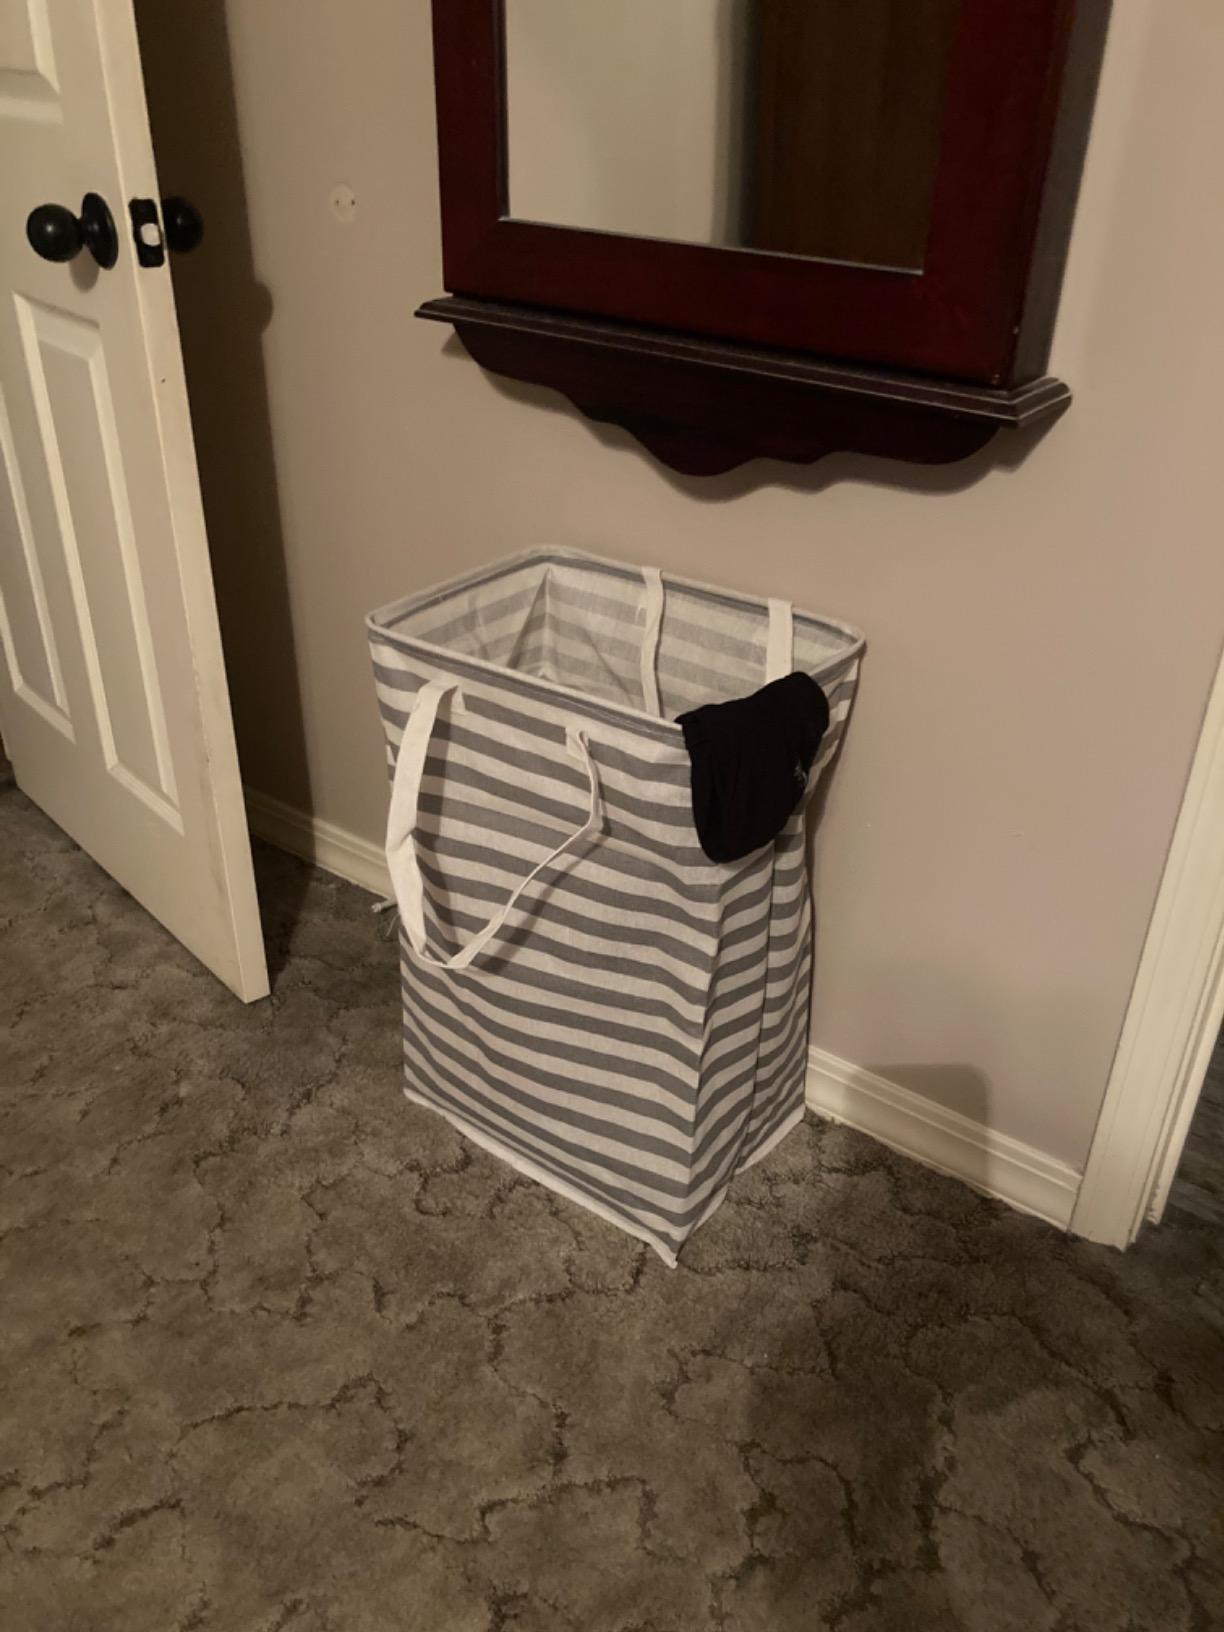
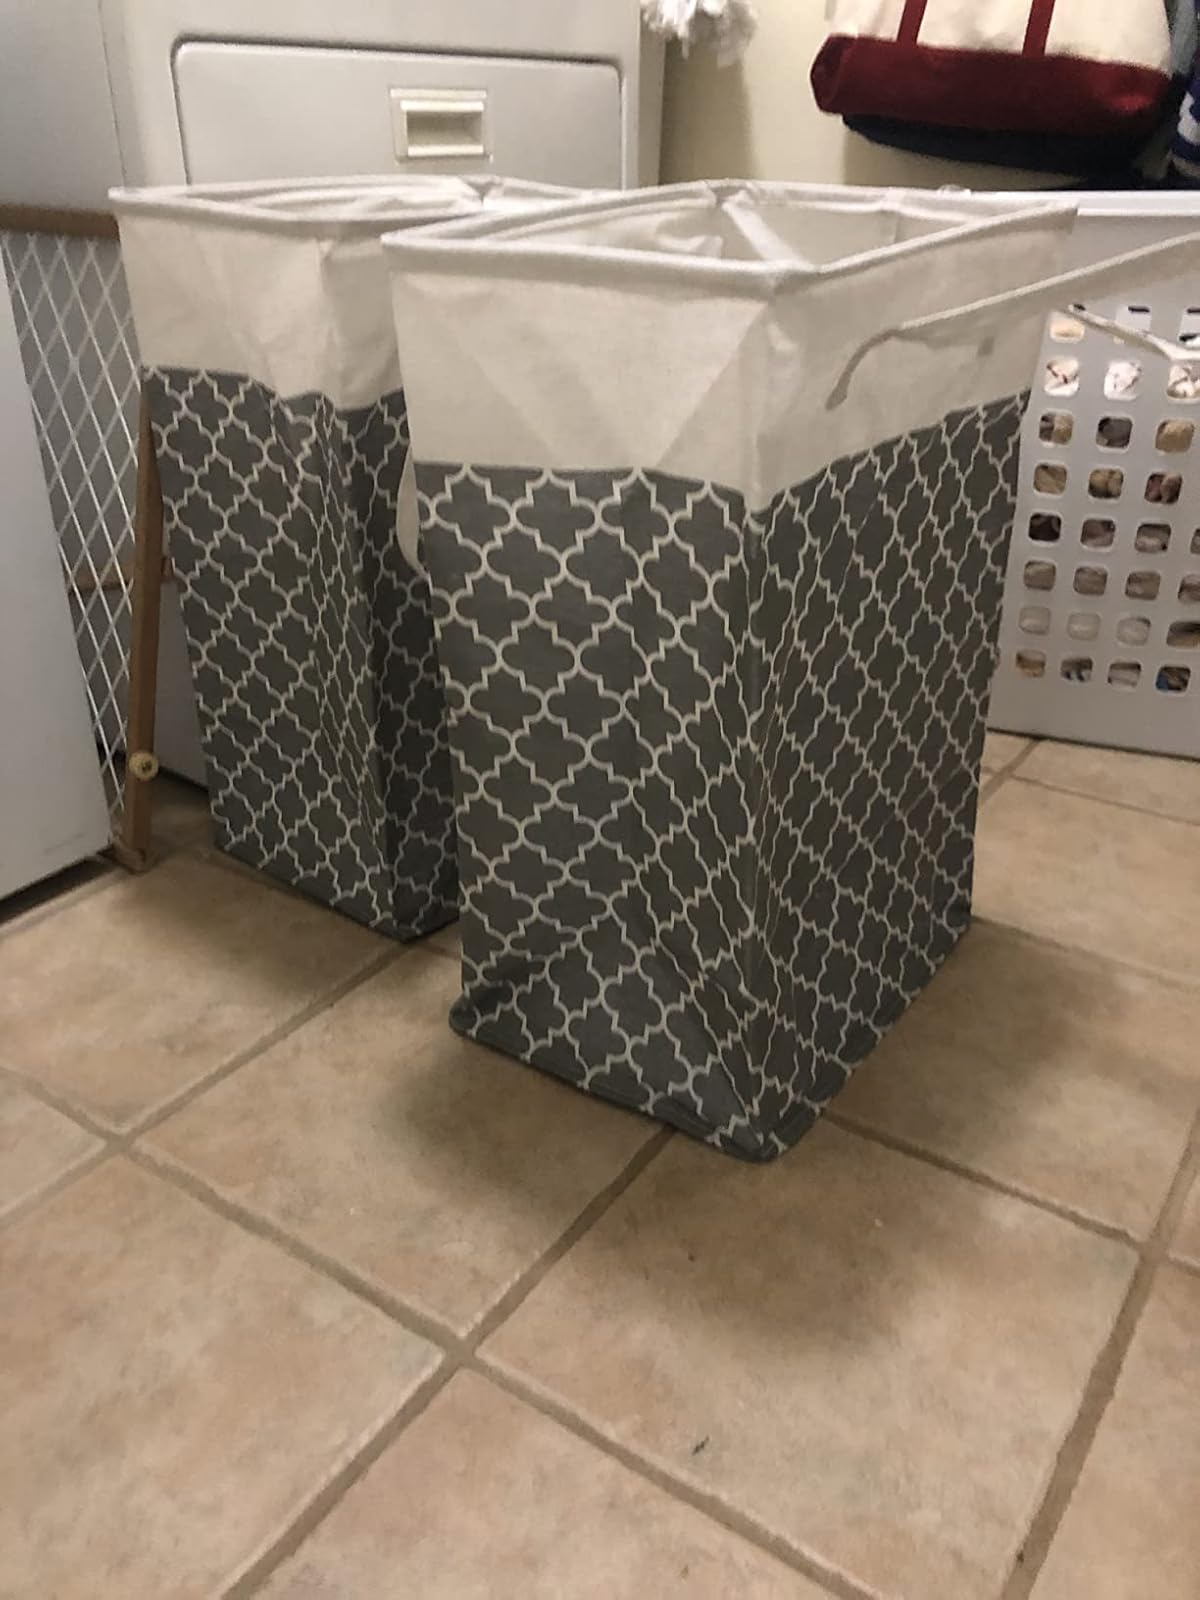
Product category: items_hamper
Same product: no